University of Concepción

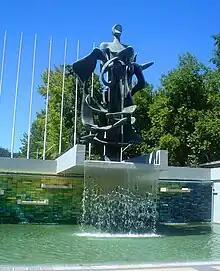
Sculpture in honor of the founders of the university at the University Forum.

In the late 19th and early 20th centuries, many scholars from Concepción started to plead for the construction of a university for the south of Chile where it would be possible to study professional degrees outside the capital, Santiago. However, a project of this magnitude required a high level of organization, which as yet did not exist. In February 1917, the newspaper El Sur reported: